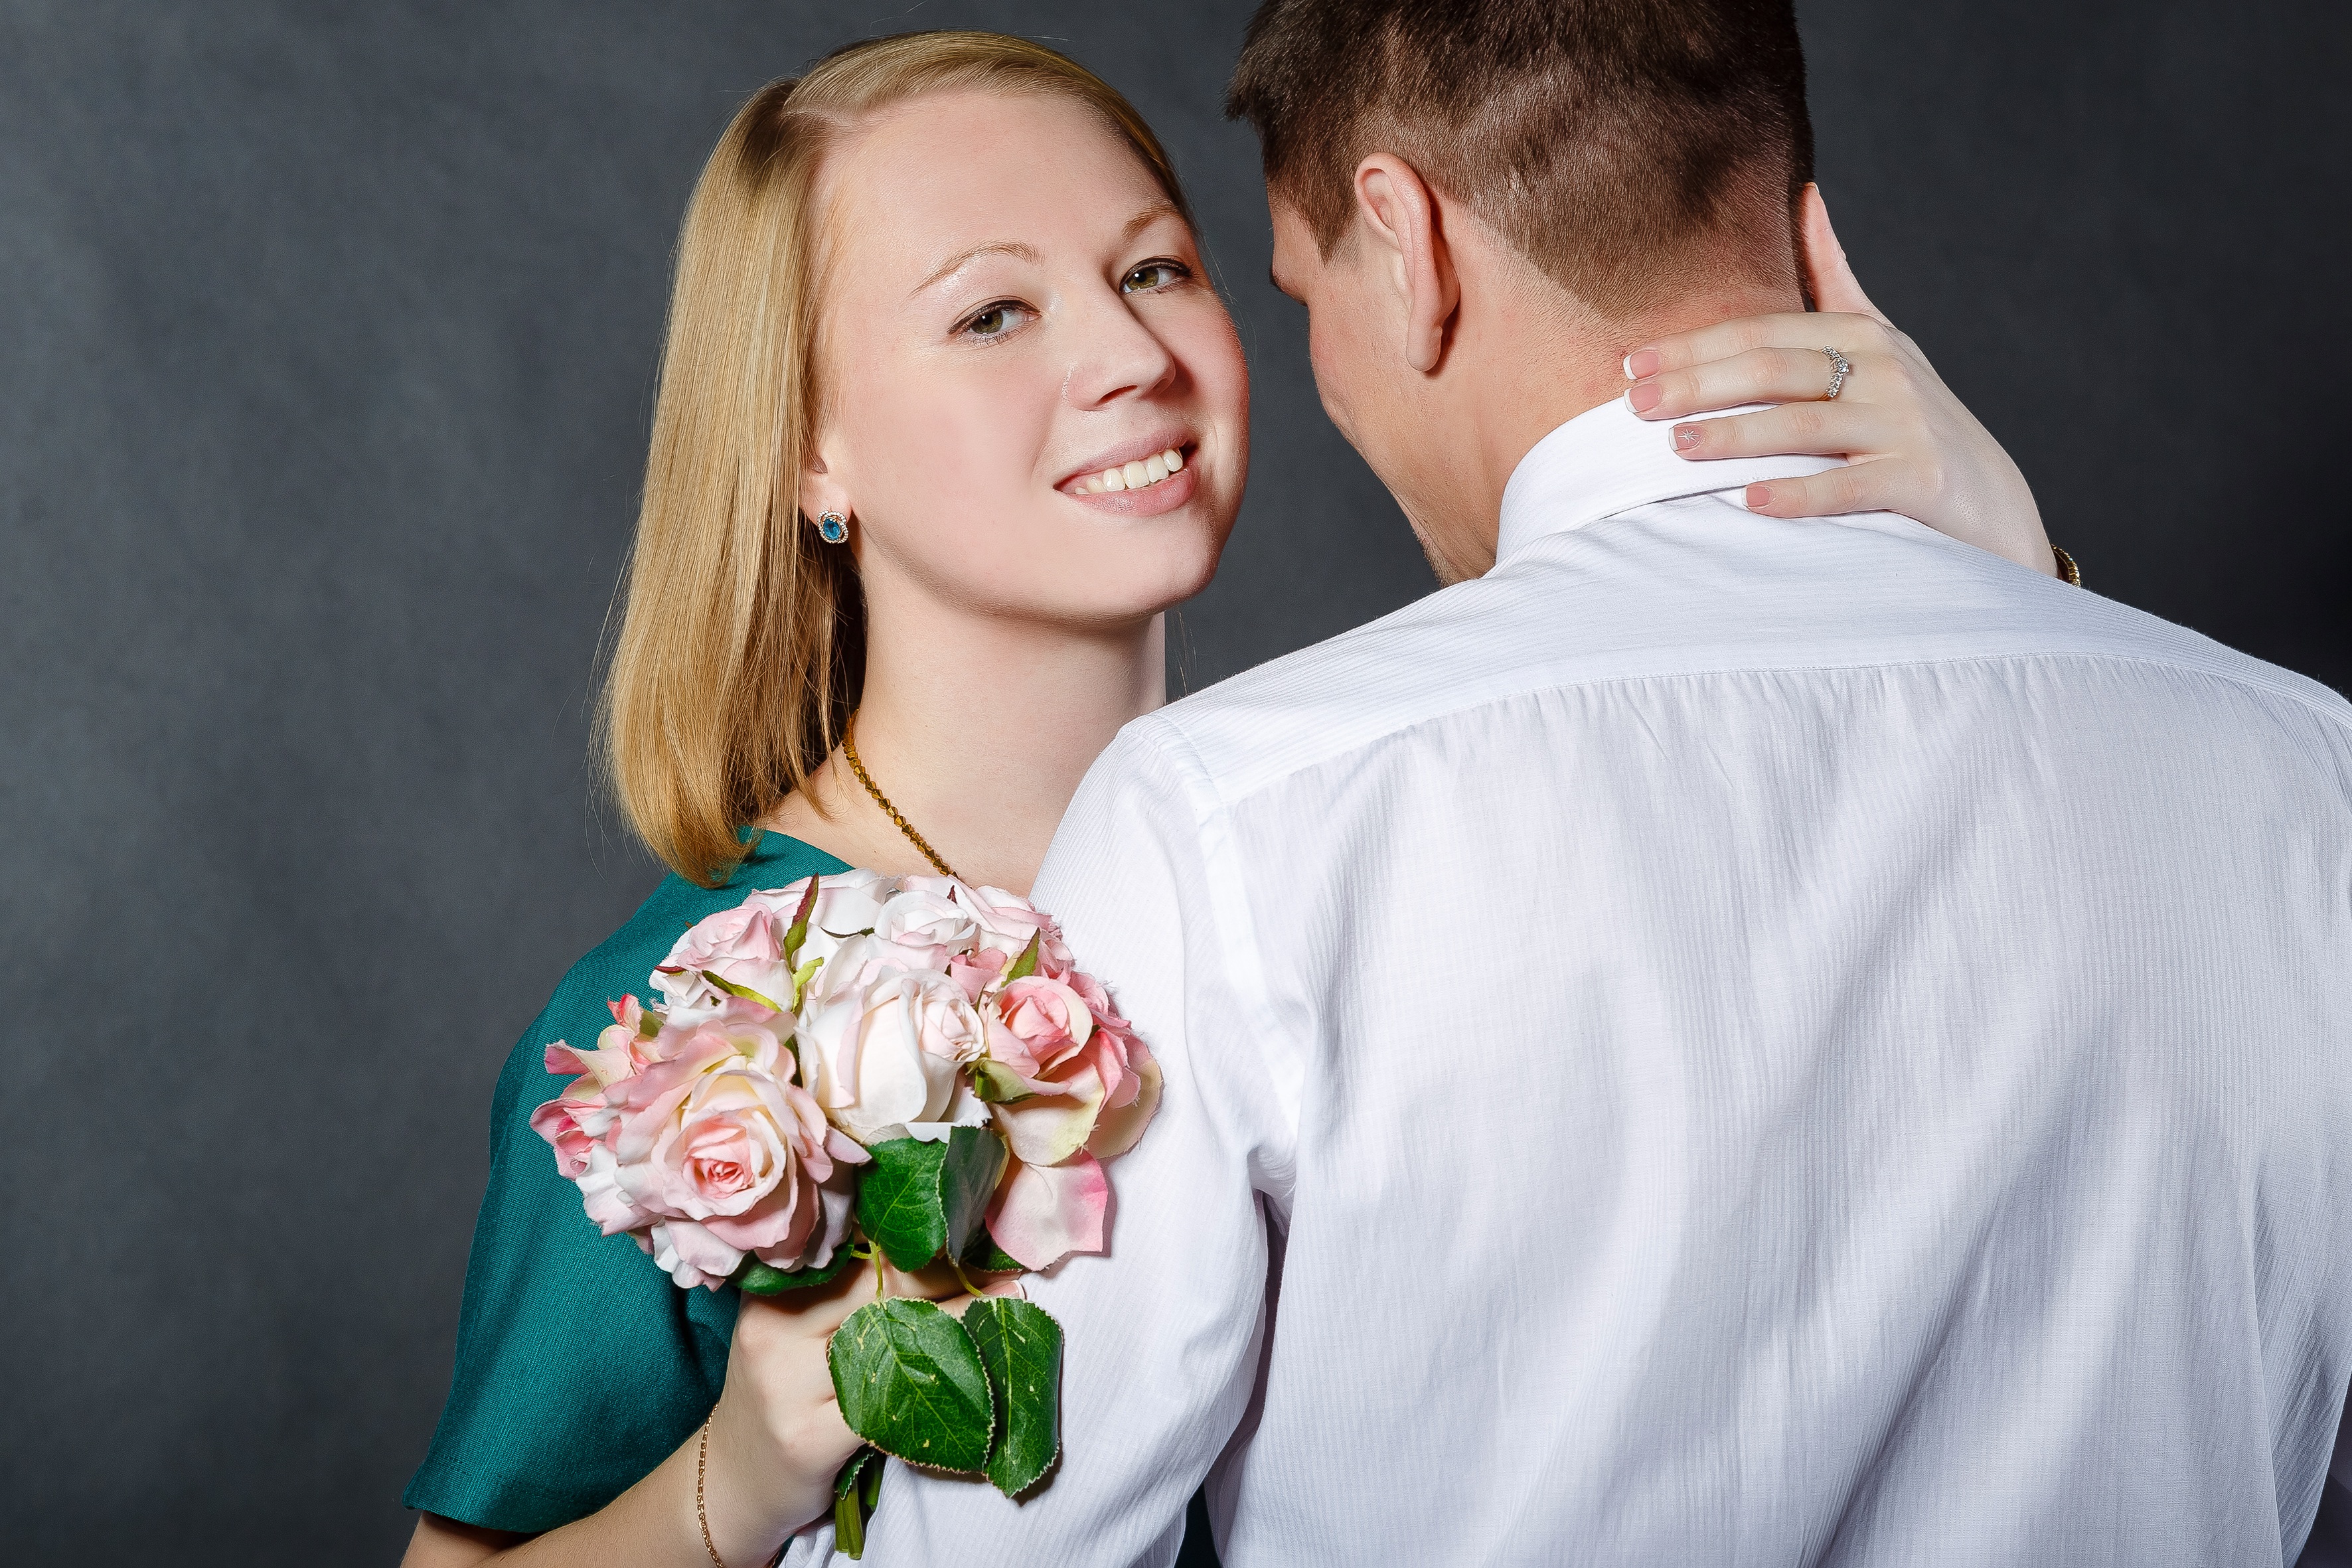
man, woman, photography, love, young, kiss, couple, two, wedding, bride, groom, just married, ceremony, happiness, event, photoshoot, sweethearts, portrait photography